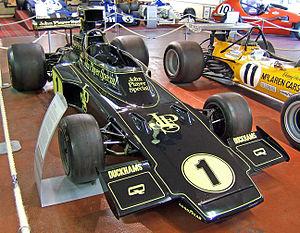
Bengt Ronnie Peterson, né le 14 février 1944 à Örebro, Suède, et mort le 11 septembre 1978 à Milan, Italie, des suites d'un accident survenu la veille lors du Grand Prix d'Italie, est un pilote automobile suédois. Il a disputé le championnat du monde de Formule 1 entre 1970 et 1978 et est considéré comme l'un des pilotes les plus spectaculaires et les plus talentueux de sa génération.
Lotus Cars est un constructeur automobile chinois d'origine anglaise spécialisé dans les voitures de sport et de compétition. Lotus sous-traite également de l'ingénierie automobile pour des constructeurs généralistes désirant améliorer leurs voitures ou créer des modèles sportifs. Lotus était le surnom donné par Colin Chapman, le fondateur de Lotus, à son épouse.
John Player Special ou JPS est une marque de cigarettes internationale d'origine britannique. Le nom de la marque fait référence à la société John Player and Sons, entreprise familiale de Nottingham qui a fusionné en 1901 avec d'autres fabricants britanniques pour donner naissance au groupe Imperial Tobacco. Lancée initialement comme une cigarette de luxe avec la référence JPS Internationale, la marque JPS s'est démocratisée au fil des années et propose aujourd'hui une gamme diversifiée, organisée en « Virginian Blend » et « American Blend ».
L'histoire de la Formule 1 trouve son origine dans les courses automobiles disputées en Europe dans les années 1920 et 1930. Elle commence réellement en 1946 avec l'uniformisation des règles voulue par la Commission sportive internationale de la Fédération internationale de l'automobile et la création de la « Formule de Course Internationale nᵒ 1 », pour indiquer la qualité optimale, comprimée en Formule 1. Un championnat du monde de Formule 1 est créé en 1950 puis une coupe des constructeurs en 1958.